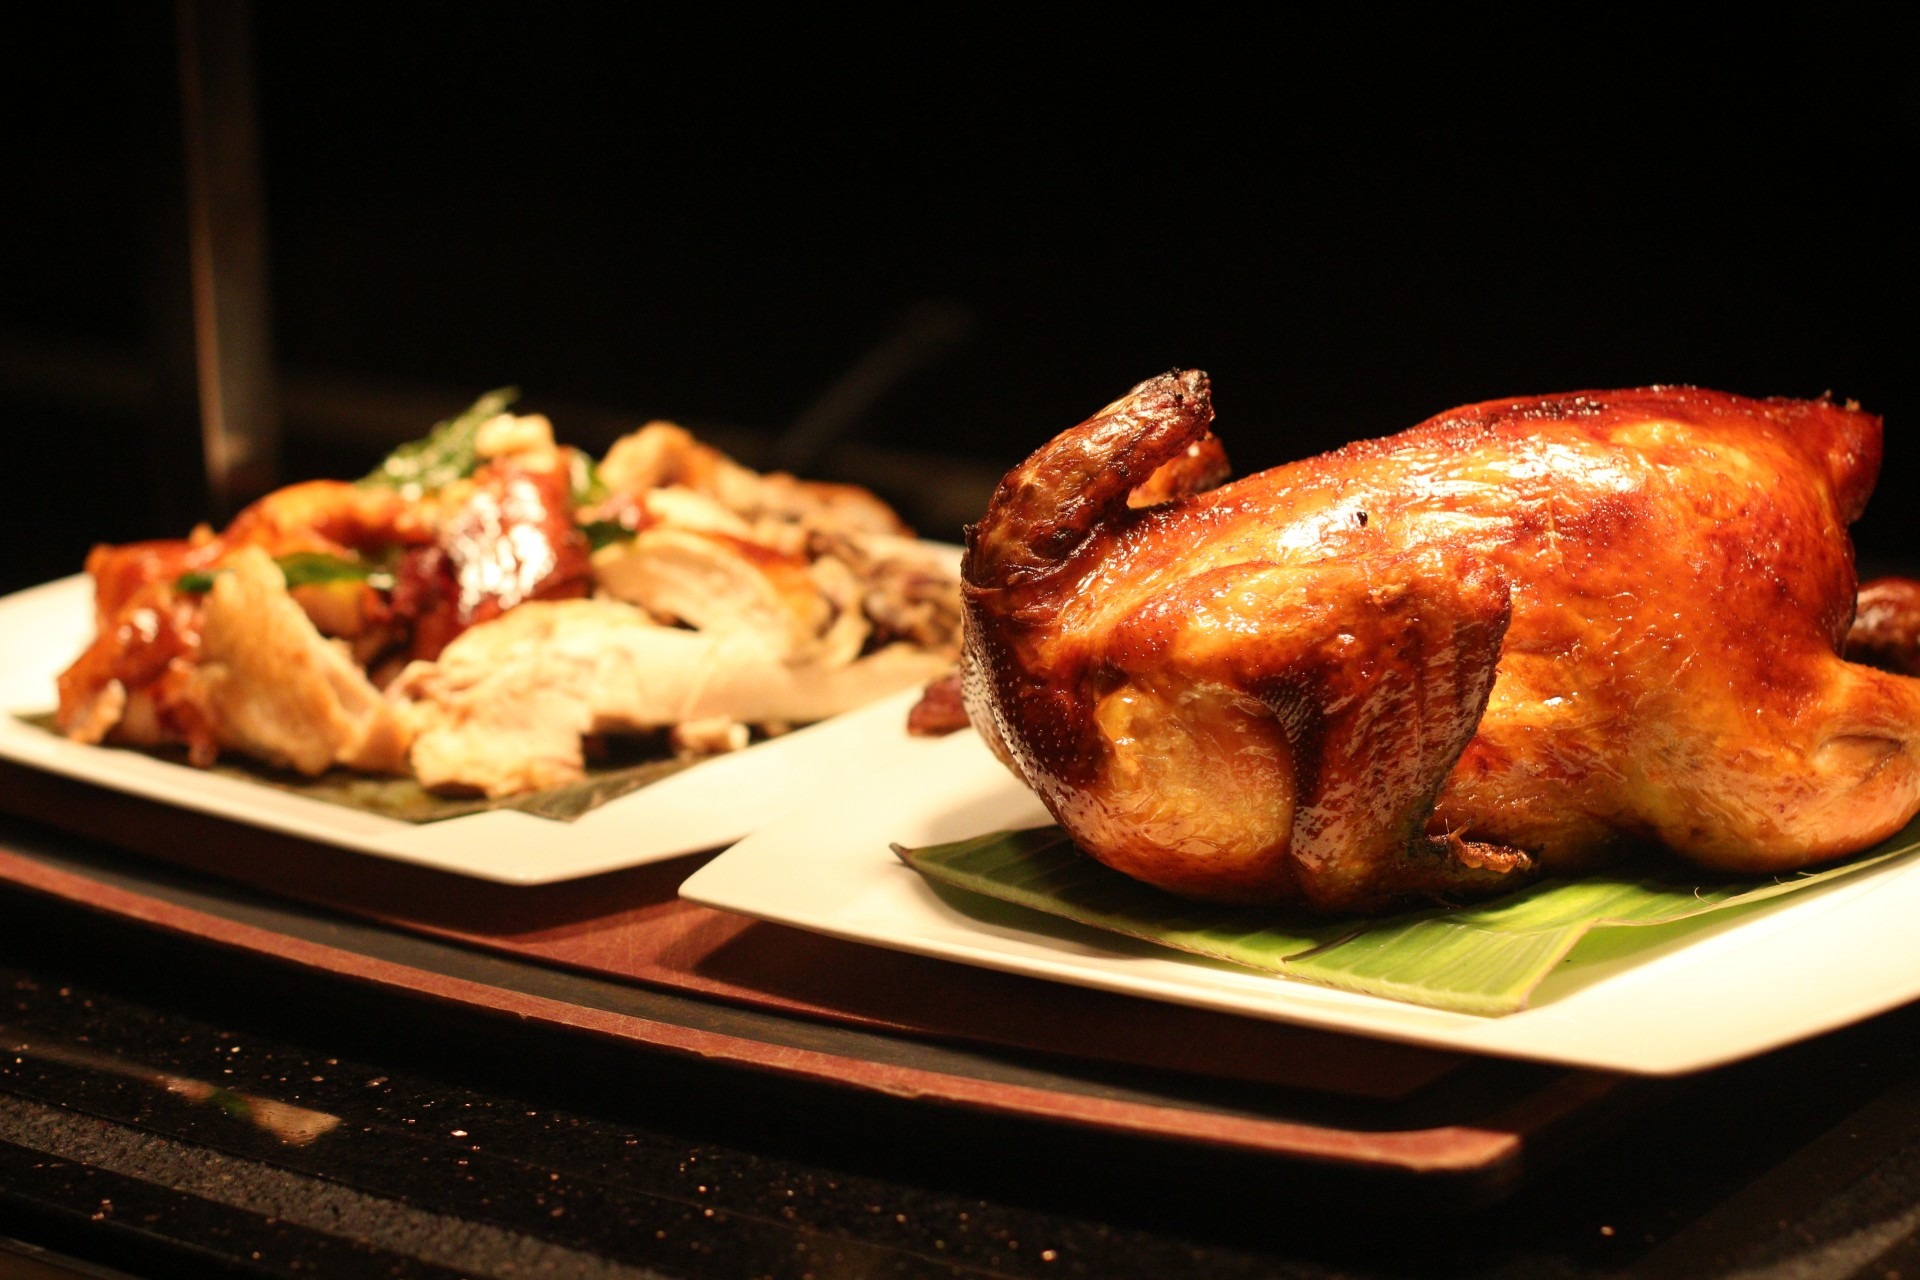
chopped, roast, dish, meal, food, cooking, produce, meat, cuisine, background, duck, roasting, chicken meat, whole, grilling, human action, fried food, hendl